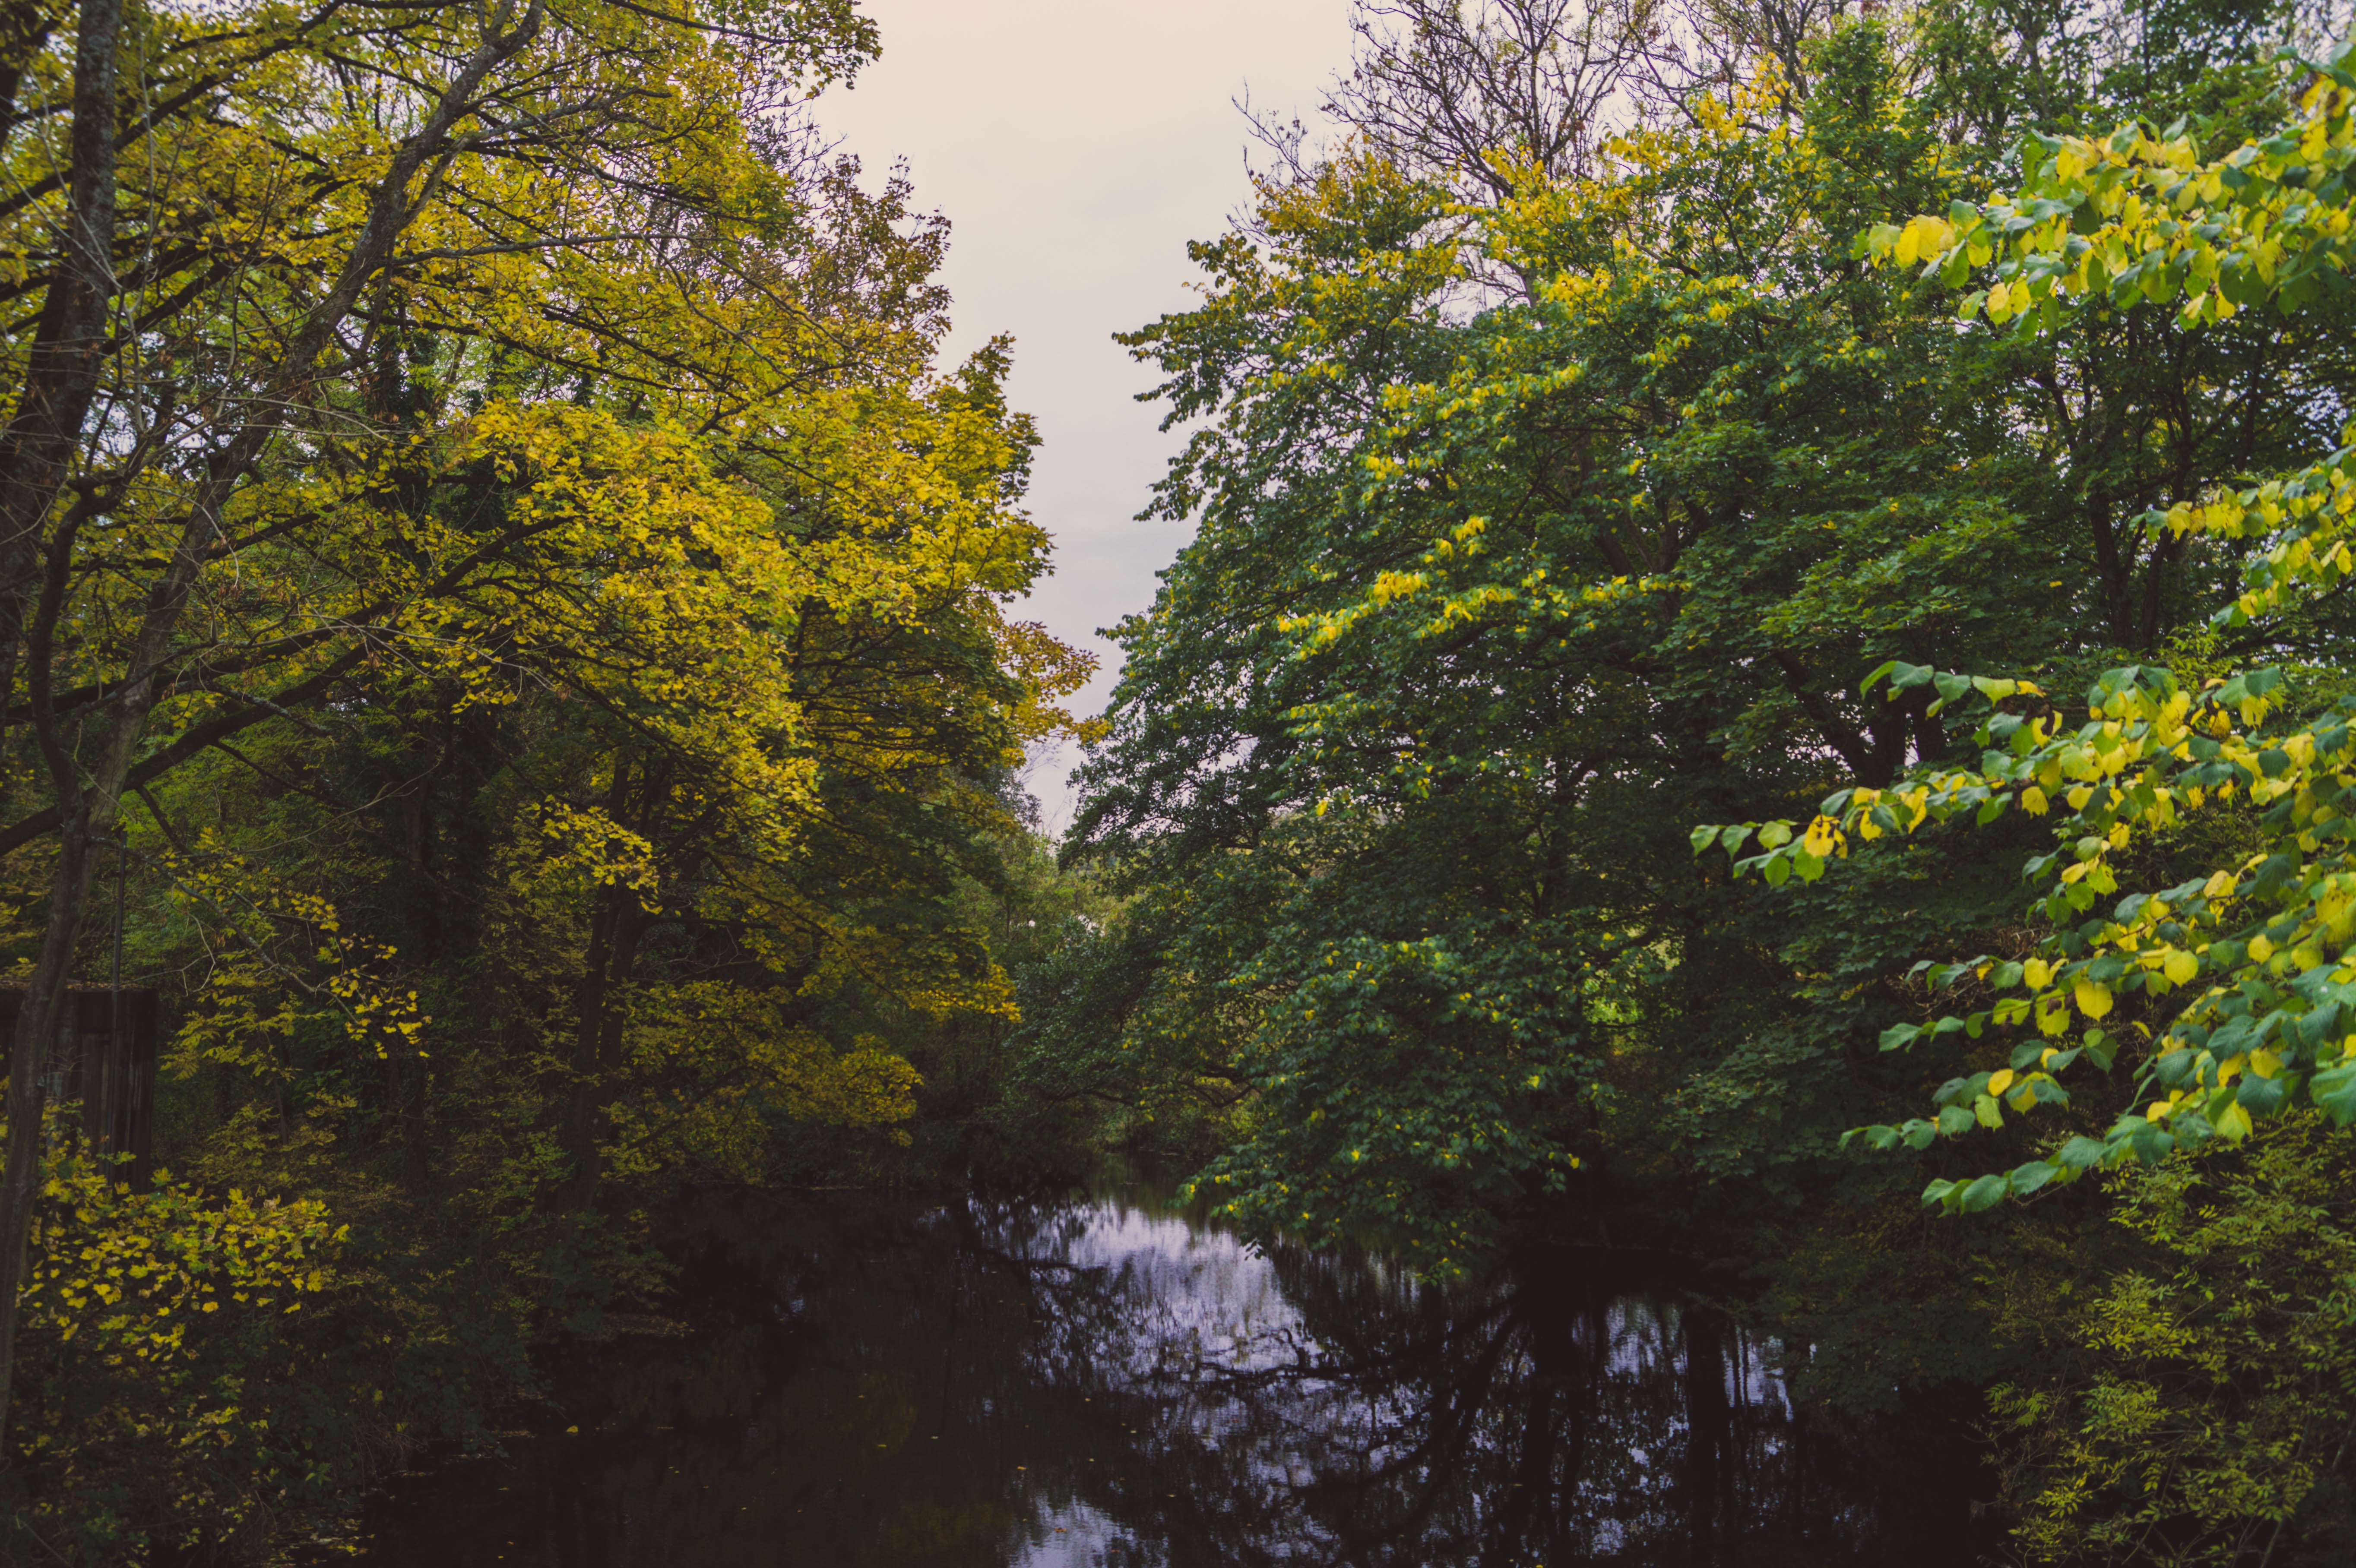
tree, nature, forest, branch, plant, sunlight, leaf, flower, river, green, autumn, park, botany, season, vegetation, deciduous, woodland, habitat, ecosystem, natural environment, woody plant, temperate broadleaf and mixed forest